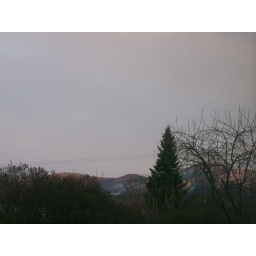
pink clouds storm over missoula montana mountains